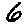
Label: 6